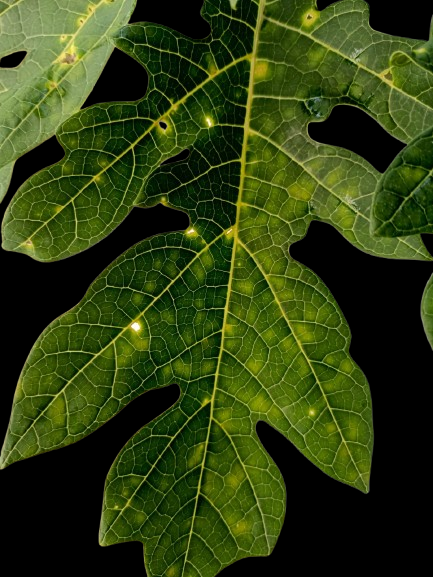
Crop: Papaya
Label: Carica_Insect_Hole